Boys Republic (band)

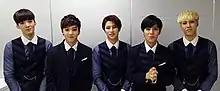
SAC broadcasting message from Boys Republic.

In the last month of 2014, Boys Republic took the opportunity, during the height of their comeback, to participate in charity work. Vocalist, Sunwoo, posted an image of himself knitting hats for newborns, encouraging others to join him in "Save the Children" project, a campaign that delivers hats to Uganda, Ethiopia, and Pakistan. December 20, Boys Republic volunteered their service in Gwanghwamun, Seoul, wearing red Salvation Army charity activewear and offering free hugs in the cold weather. Proceeds from the charity event went towards improving poverty stricken neighborhoods.